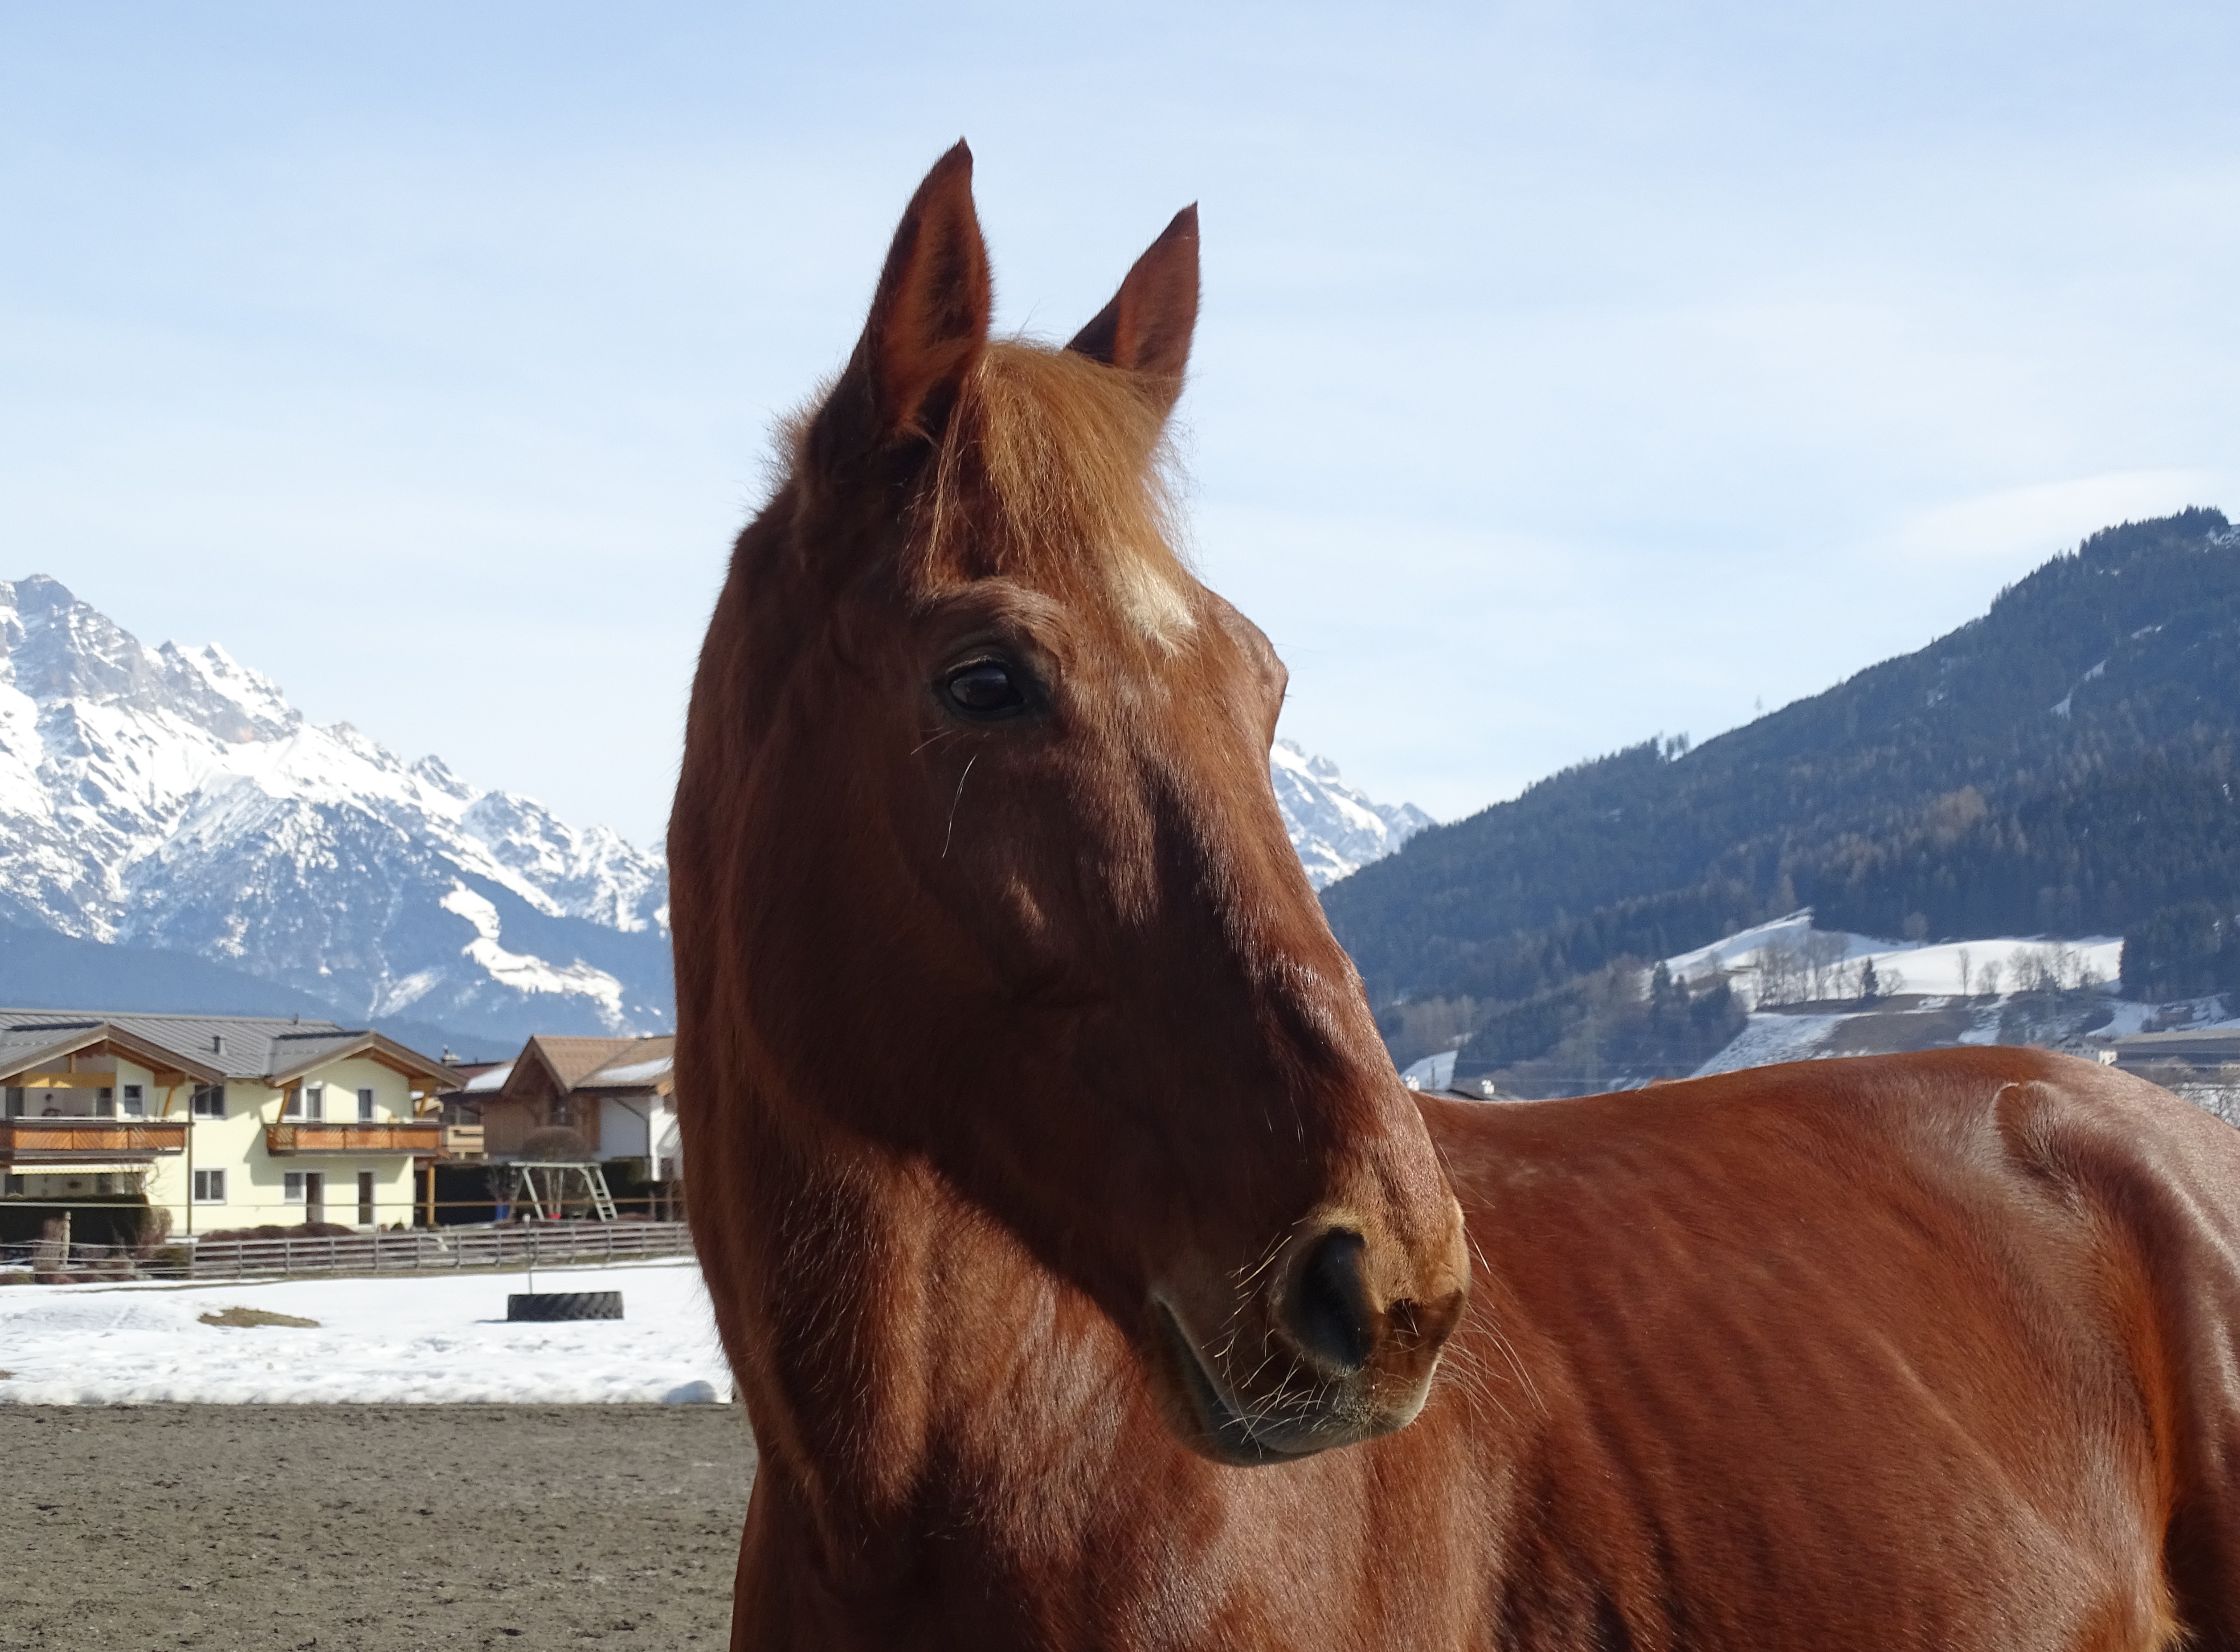
snow, pasture, horse, mammal, stallion, mane, season, vertebrate, mare, fuchs, pack animal, traber, horse like mammal, mustang horse